Question: Please indicate a possible affordance area of the chair that can be used for sitting
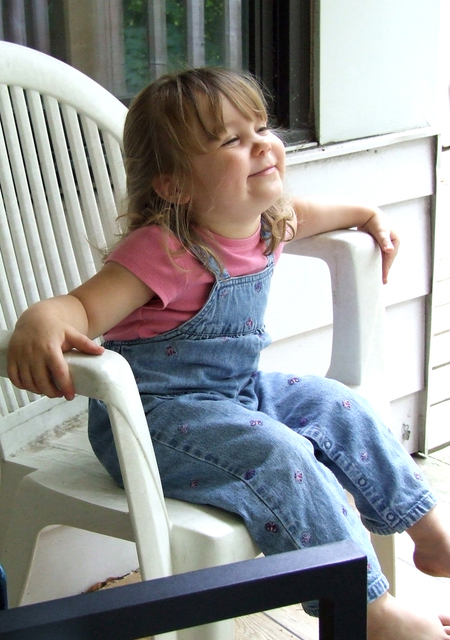
Answer: [27.476, 394.007, 332.883, 533.681]